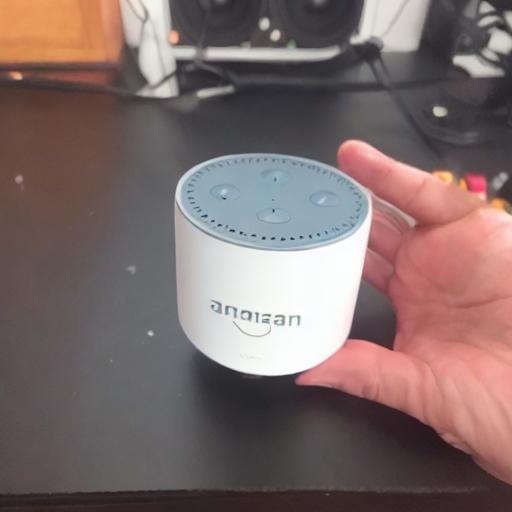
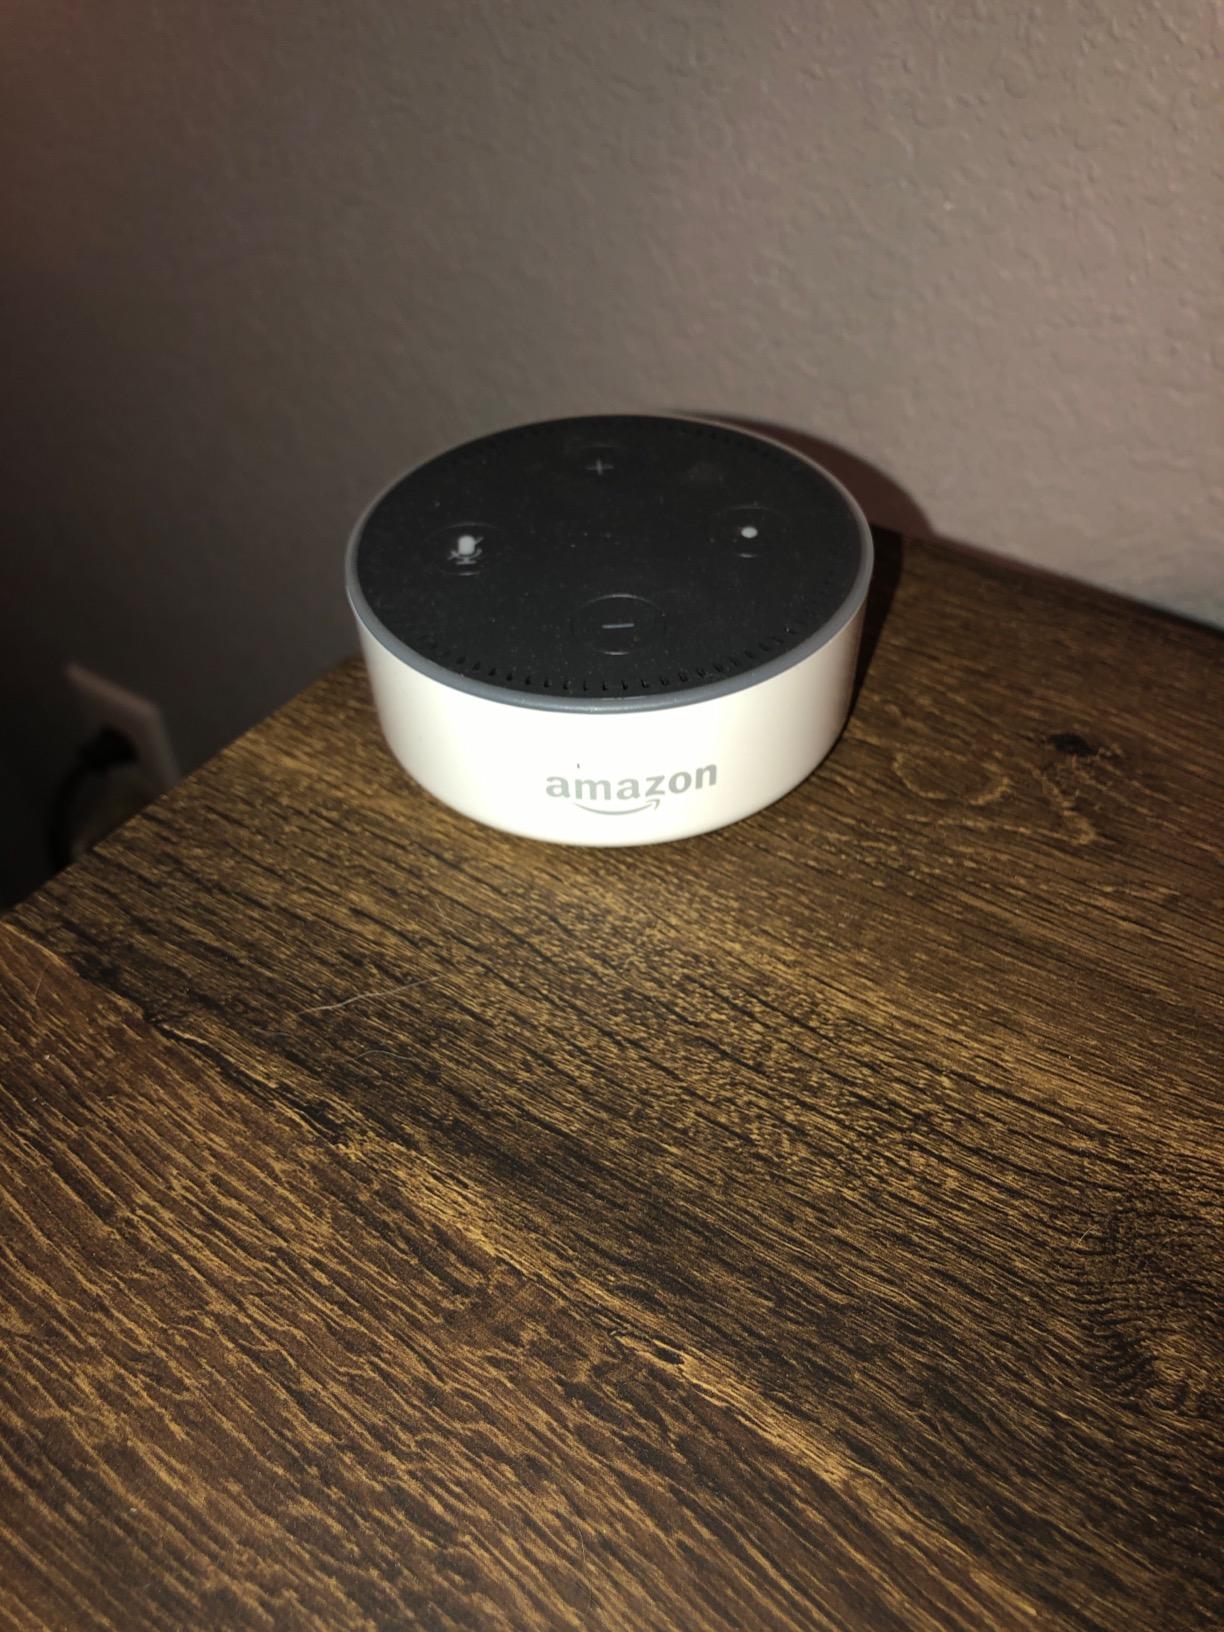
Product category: speaker
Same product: no